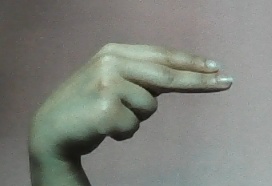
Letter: ain